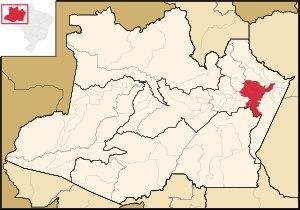
La microrégion d'Itacoatiara est l'une des six microrégions qui subdivisent le Centre de l'État de l'Amazonas au Brésil.